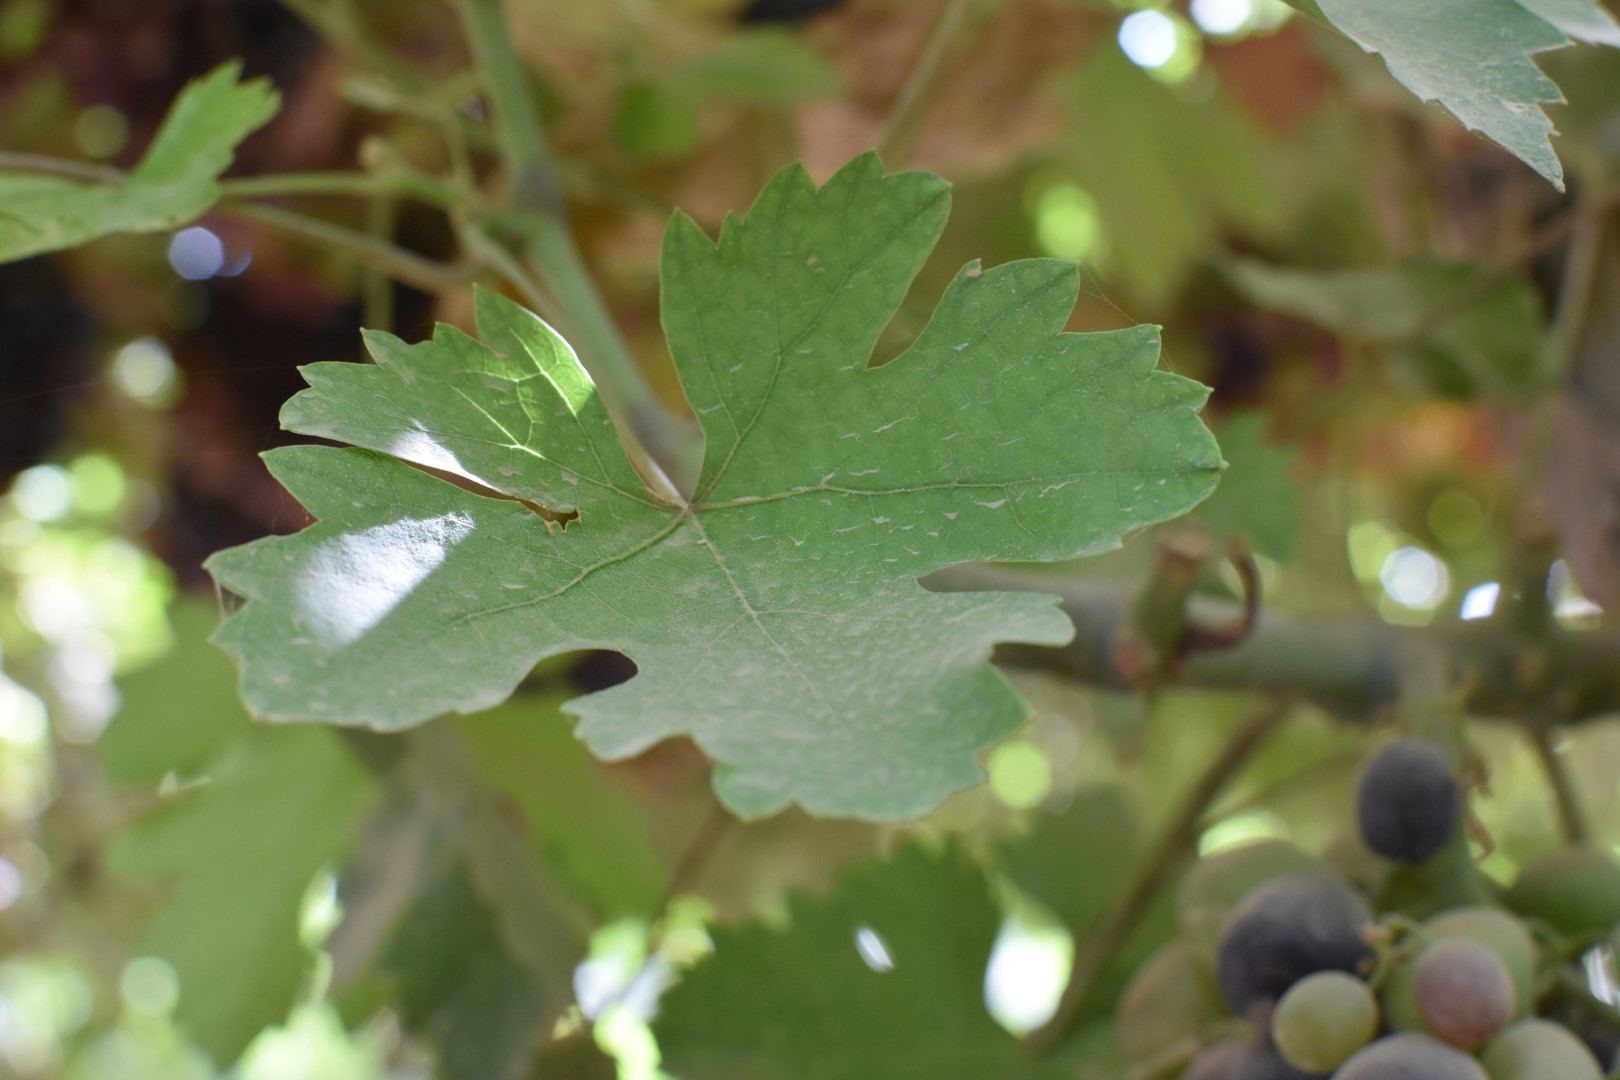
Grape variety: Riasi